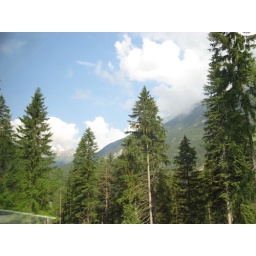
Some shots of the Alps on the way to white water rafting in the Tyrol region of Austria.